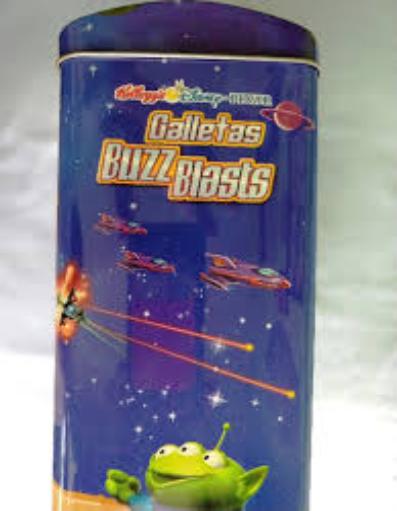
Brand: Buzz Blasts
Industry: Food